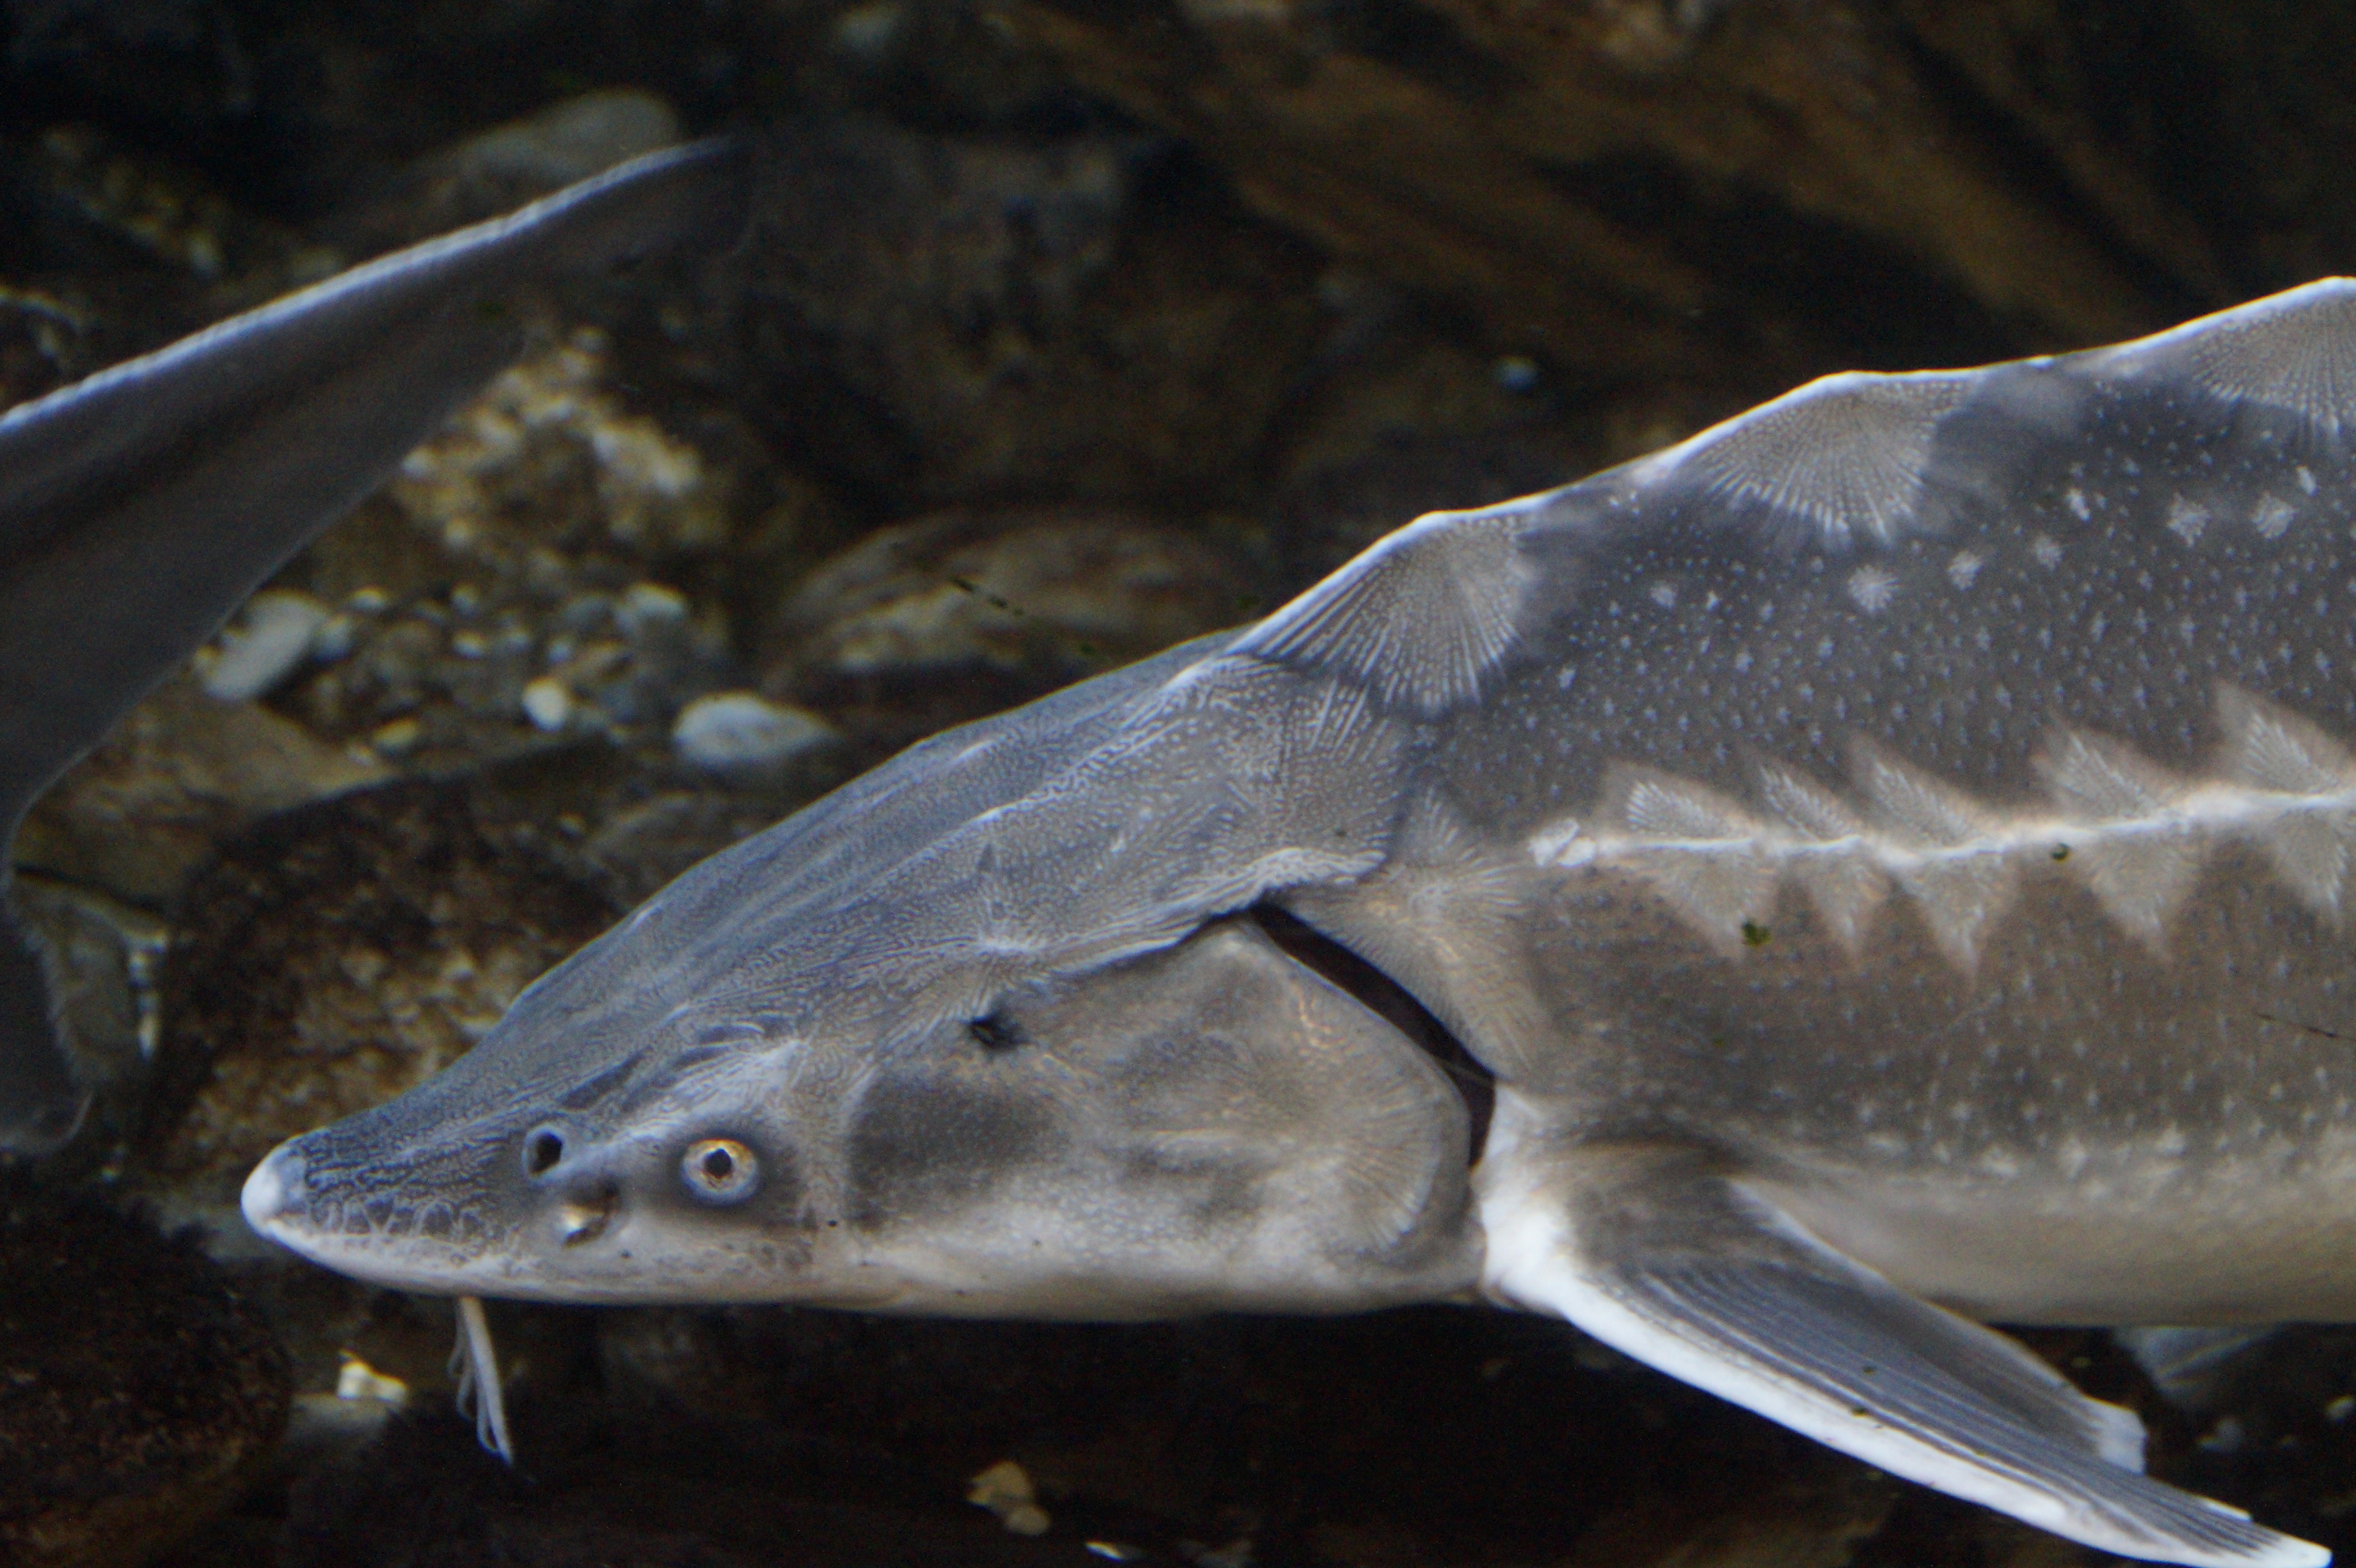
river, wildlife, underwater, swim, biology, fish, fauna, fish head, head, vertebrate, trout, freshwater, interference, cod, freshwater fish, marine biology